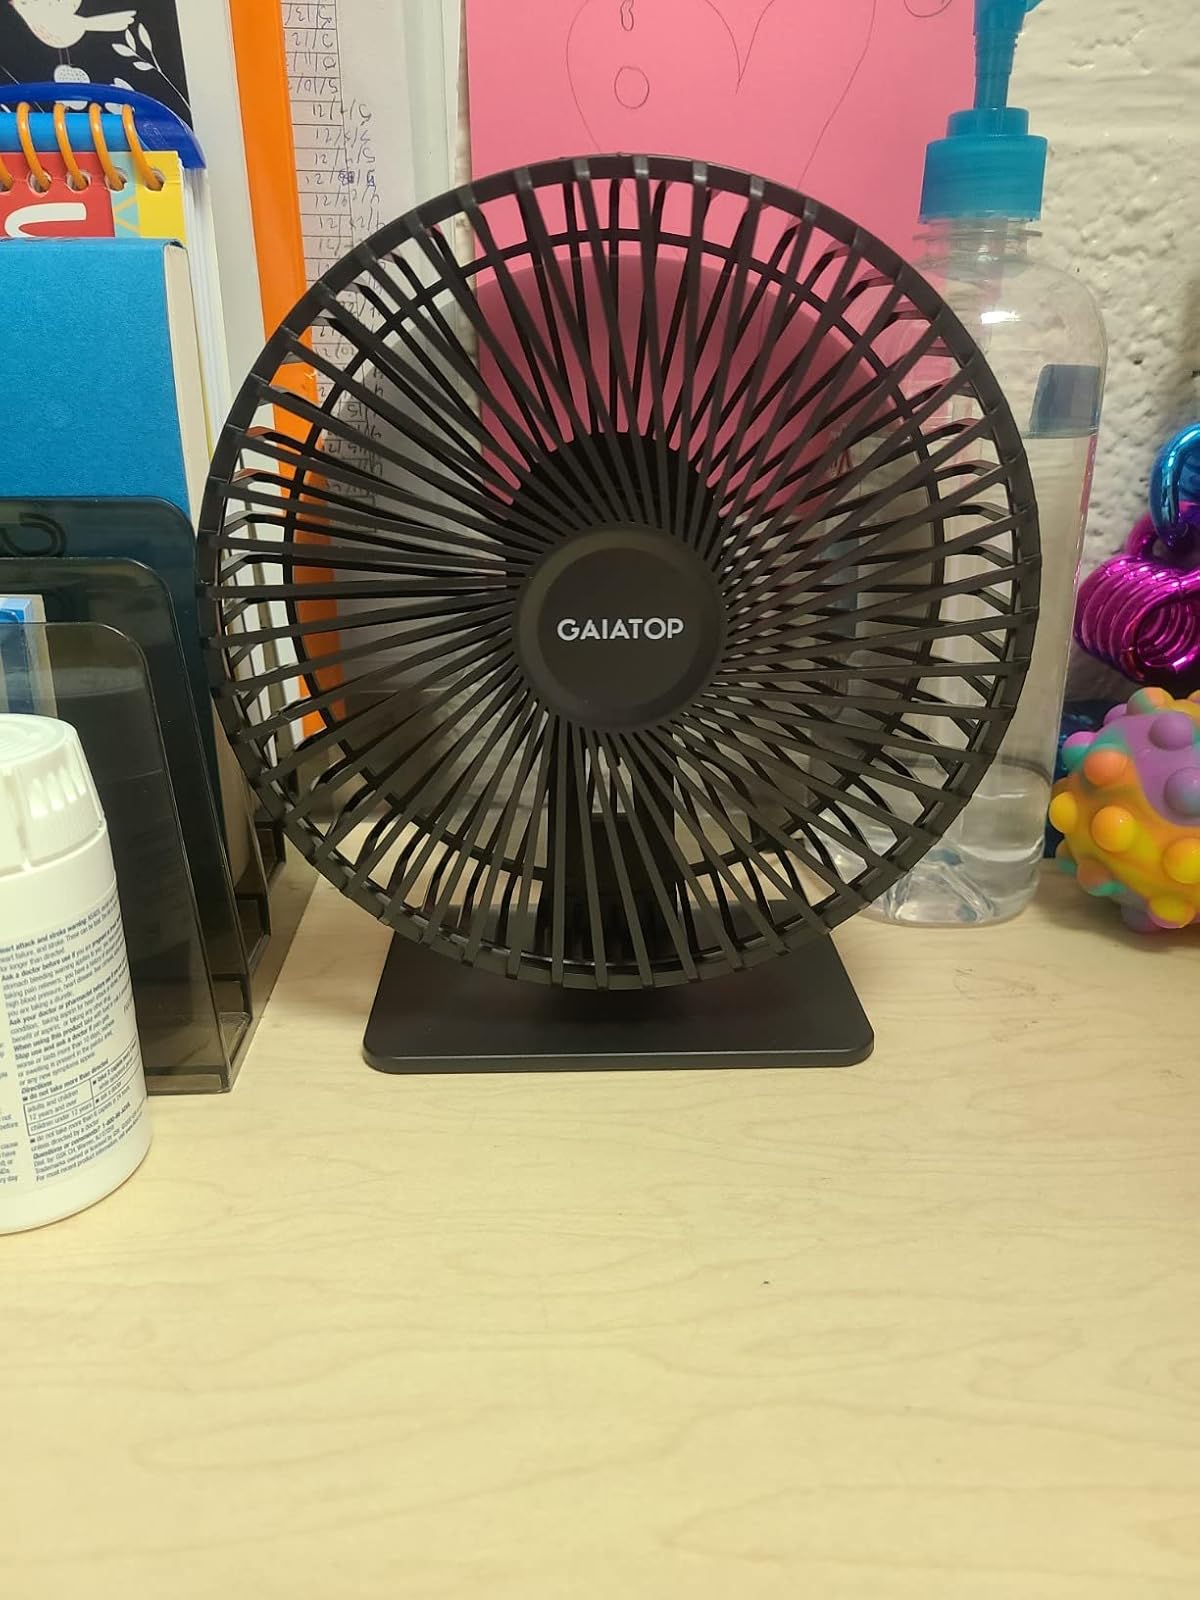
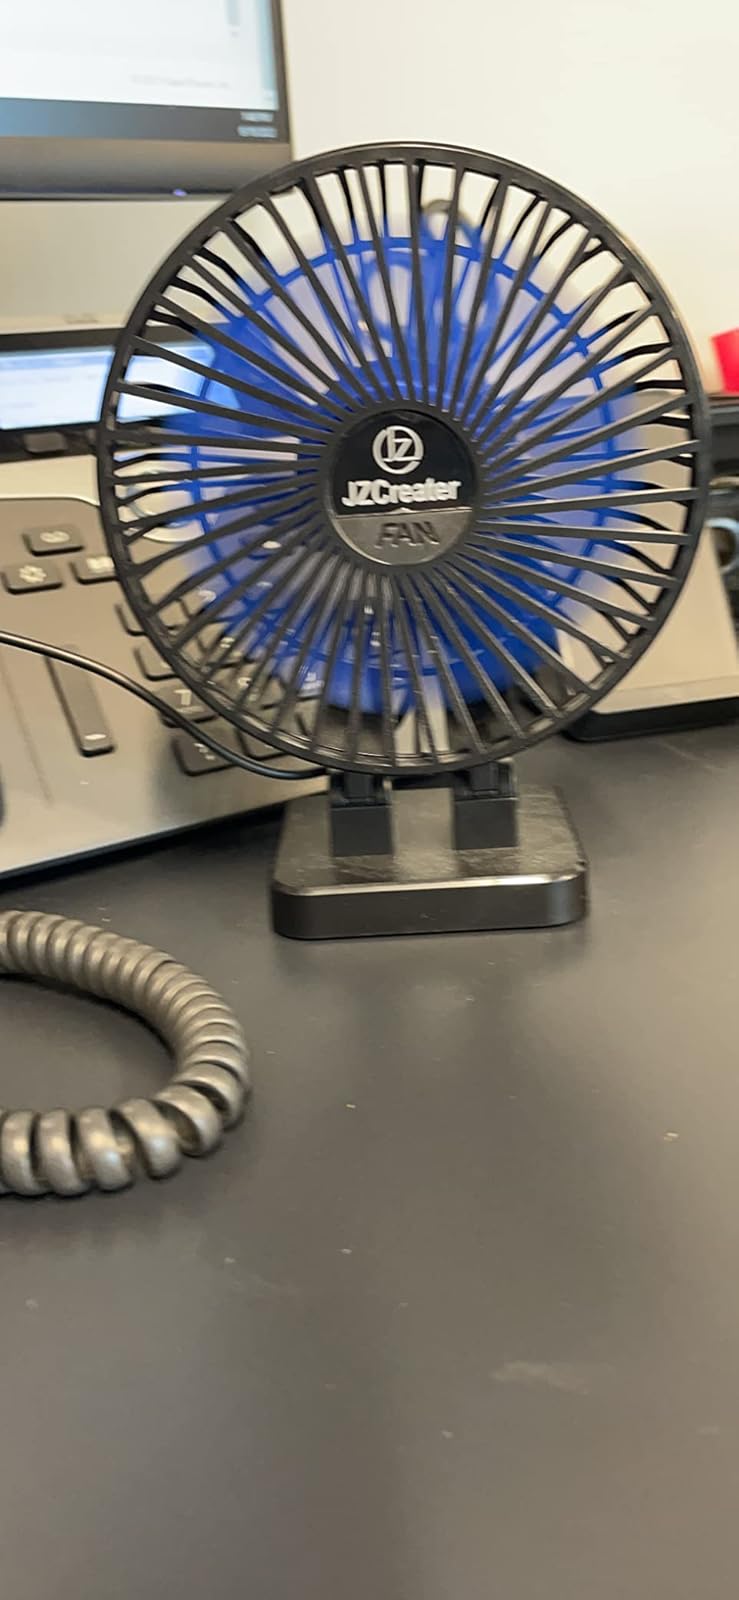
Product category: fan
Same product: no